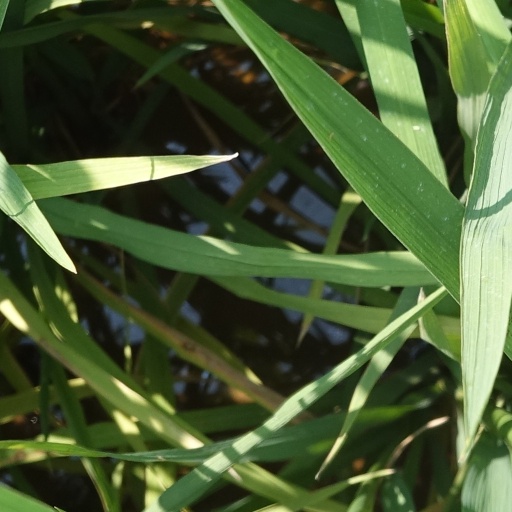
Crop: rice